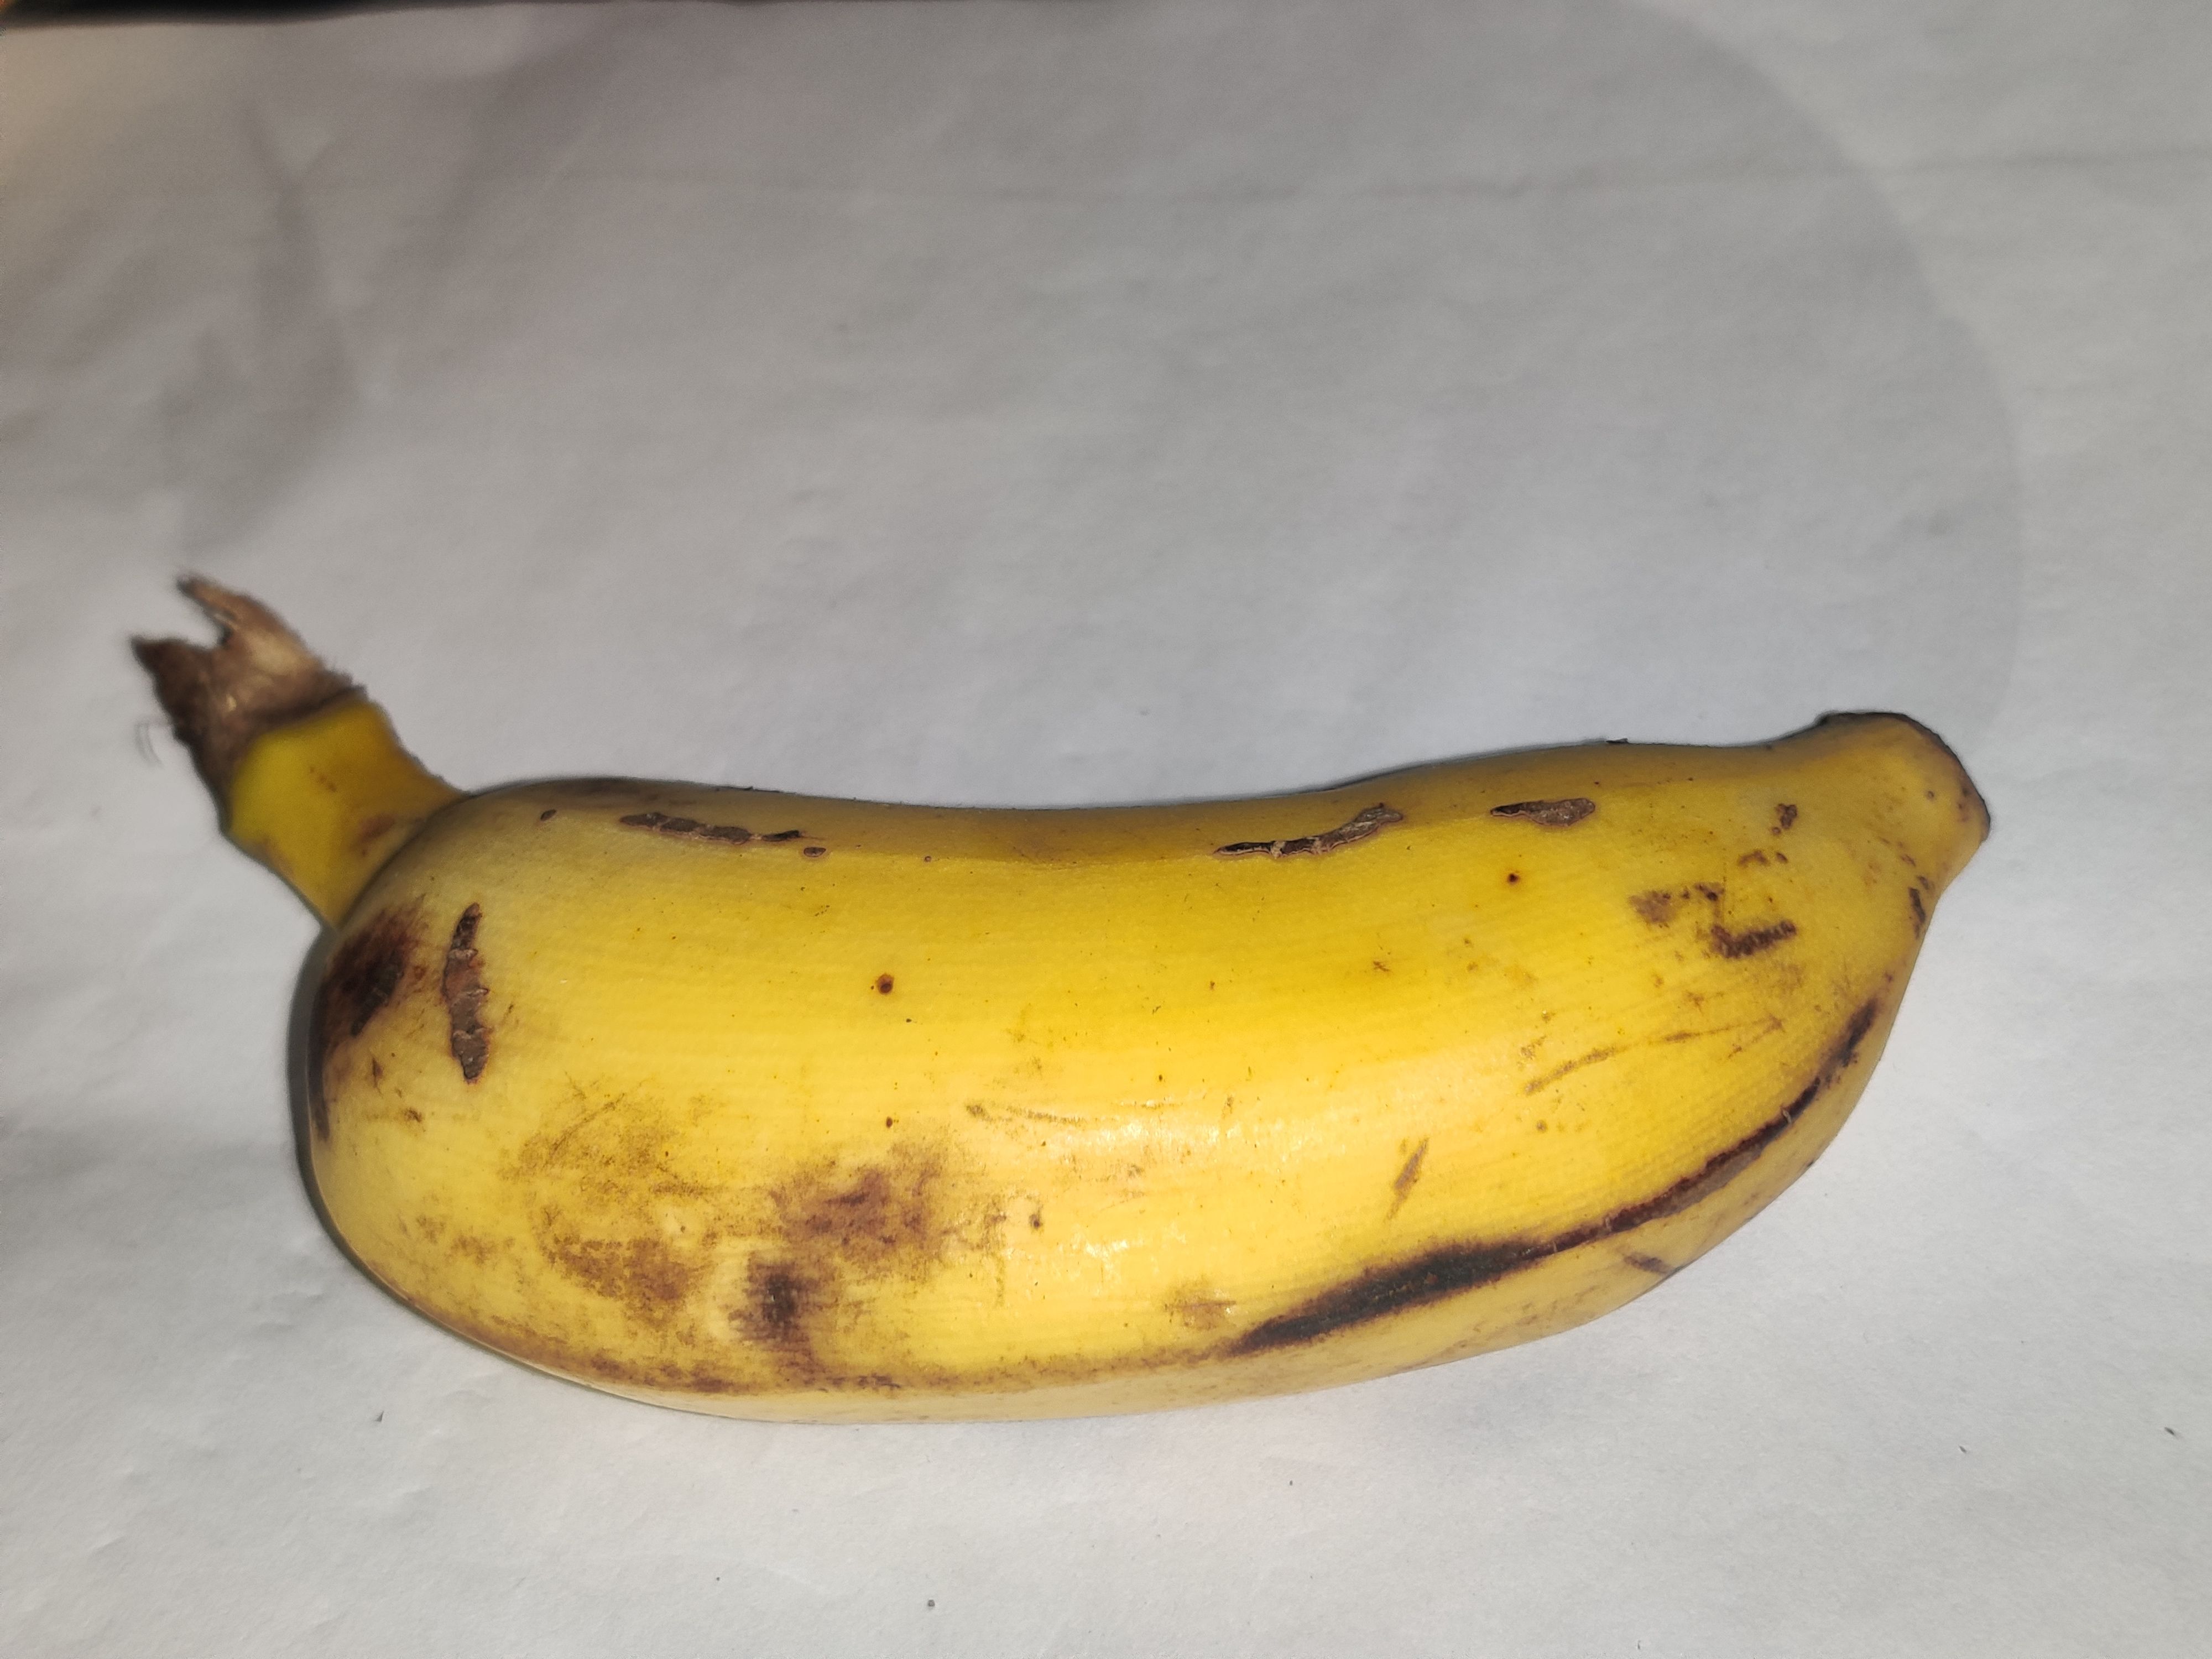
Fruit: banana
Grade: 2nd-grade